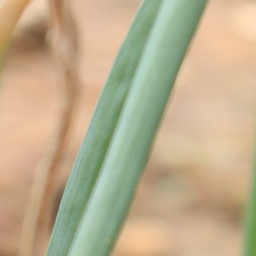
Label: healthy